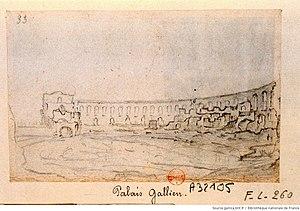
Palais Gallien à Bordeaux, par Hermann van der Hem.